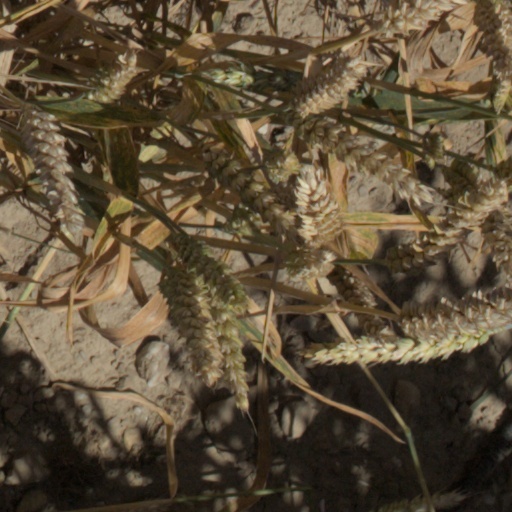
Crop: wheat